Hotchkiss House (Monticello, Arkansas)

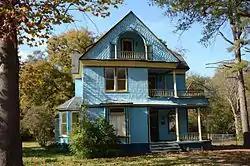

The Hotchkiss House in Monticello, Arkansas was designed by architect Sylvester Hotchkiss and was built in 1895. It was listed on the National Register of Historic Places in 1976.